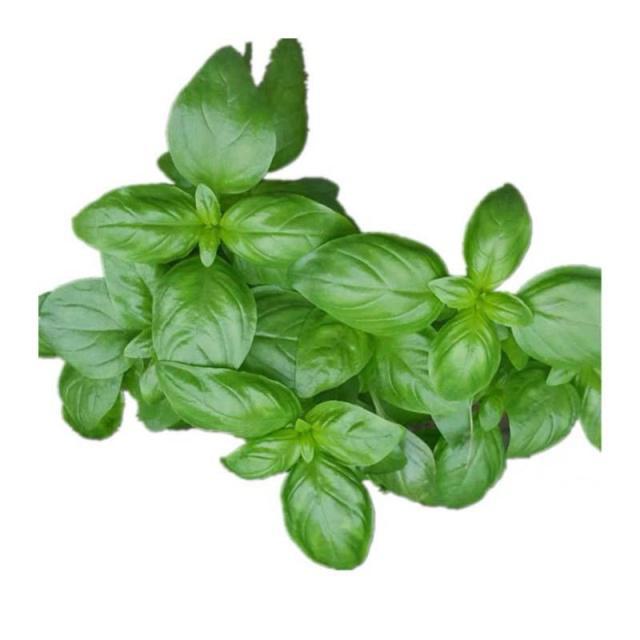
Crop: unknown
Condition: basil